LGBTQ rights in Guatemala

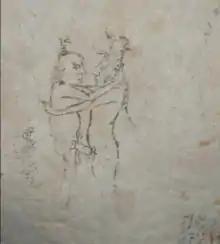
A Mayan cave painting of two men engaging in sexual acts, located in Naj Tunich

The Mayan civilization, present in Guatemala before Spanish arrival, was tolerant of homosexuality. There was a strong association between ritual and homosexual activity. Some shamans engaged in homosexual acts with their patients, and priests engaged in ritualized homosexual acts with their gods.